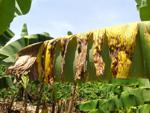
Label: segatoka